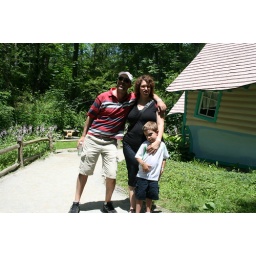
Story book forest - there was a crooked man who lived in a crooked house